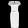
Label: Dress